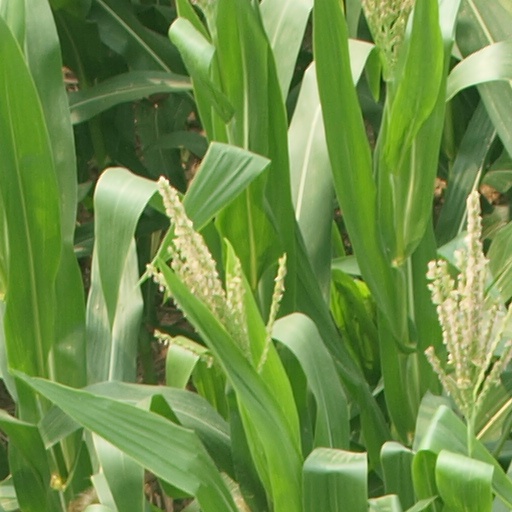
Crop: maize; corn